Dajia District

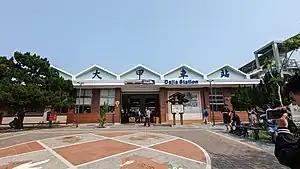
Dajia Rail Station

In the spring of Taiwan, amidst blossoming natural flowers, every locality is stirred for the event of welcoming and receiving Mazu. Mazu, being long stalled adored in the temple, is being shouldered by worshippers to view the spring for blessing. Everyone with religious sentiment happily participates in the event of the joyful god-welcoming competitions.